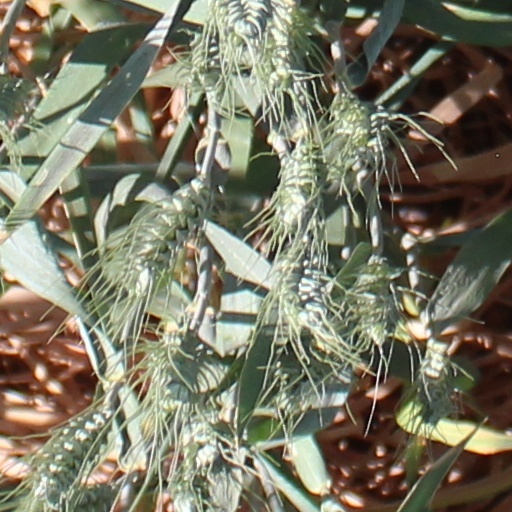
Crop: wheat